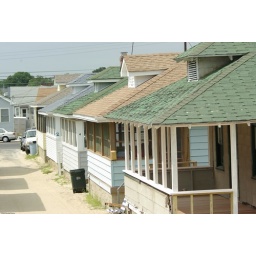
Row of houses near the beach _IGP9832